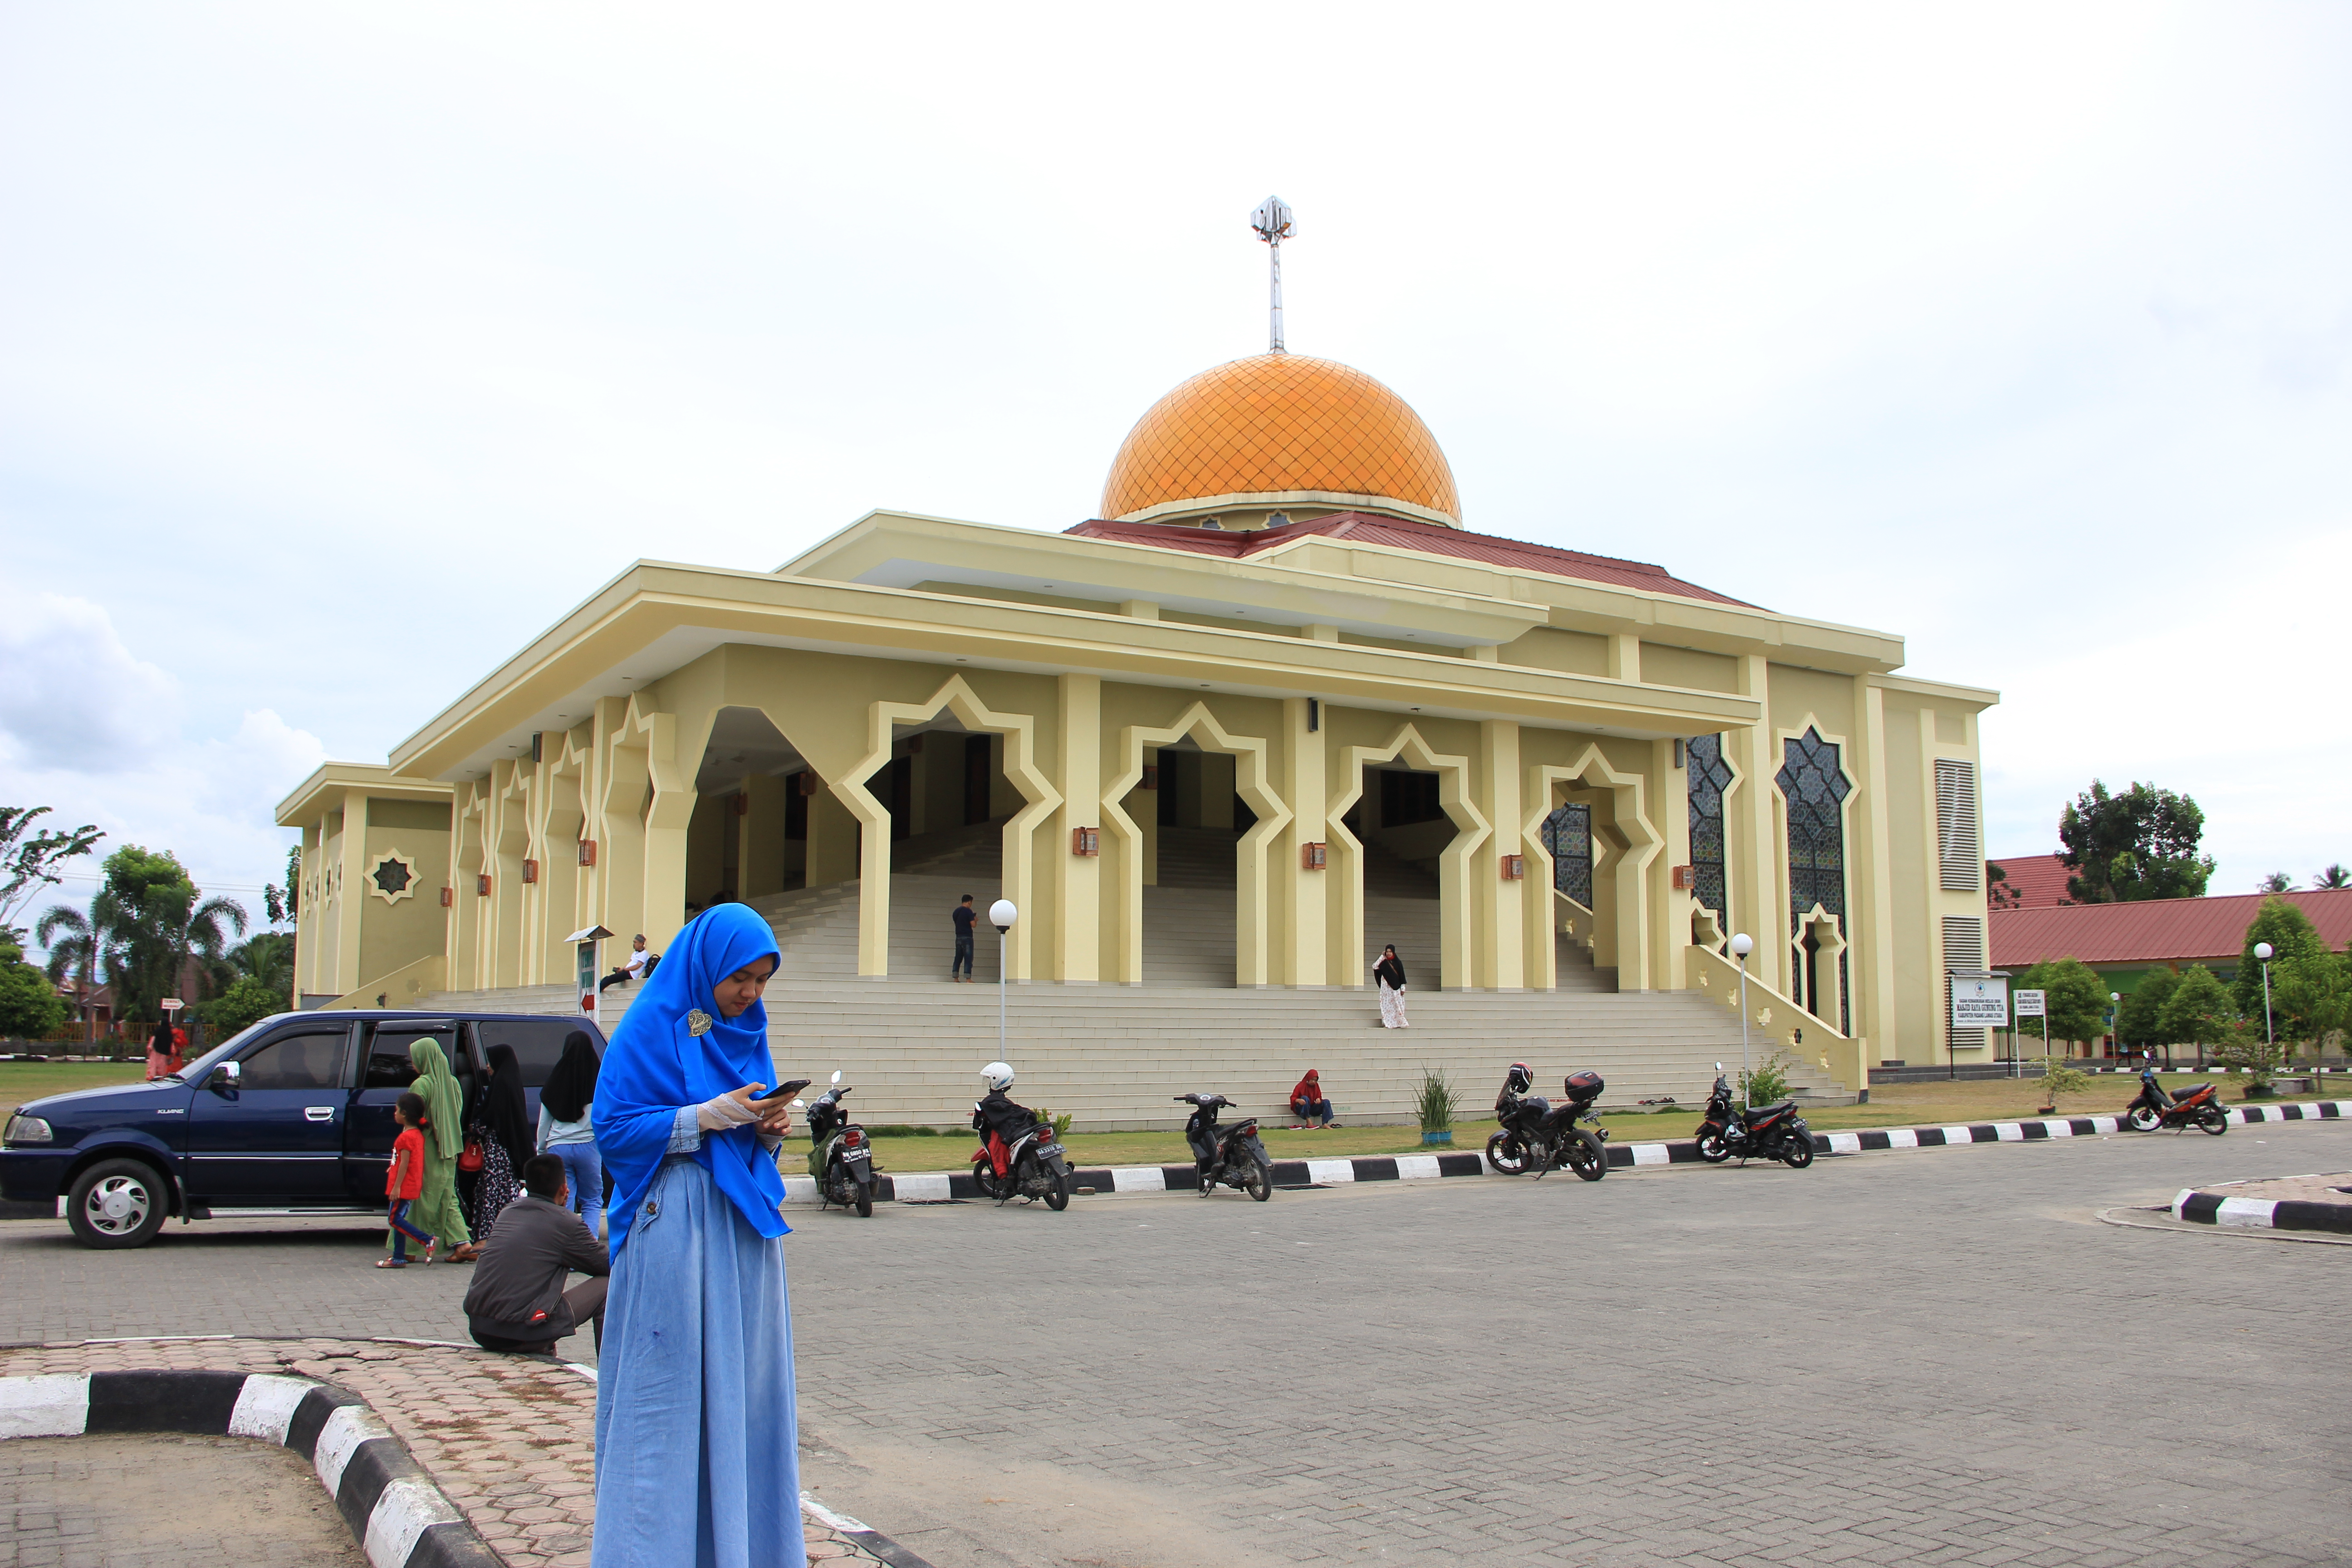
nature, place of worship, building, classical architecture, tourism, presidential palace, khanqah, sky, palace, dome, mosque